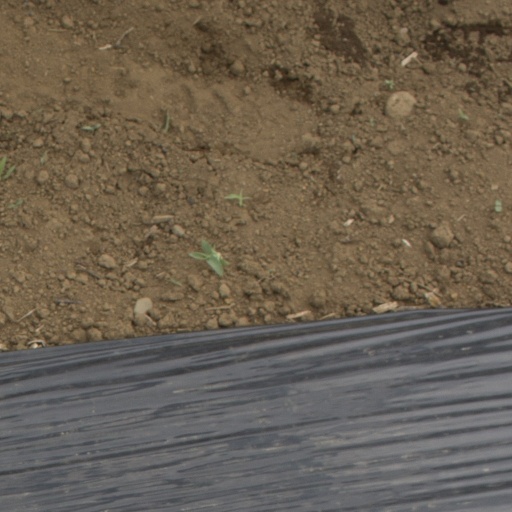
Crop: Jerusalem artichoke